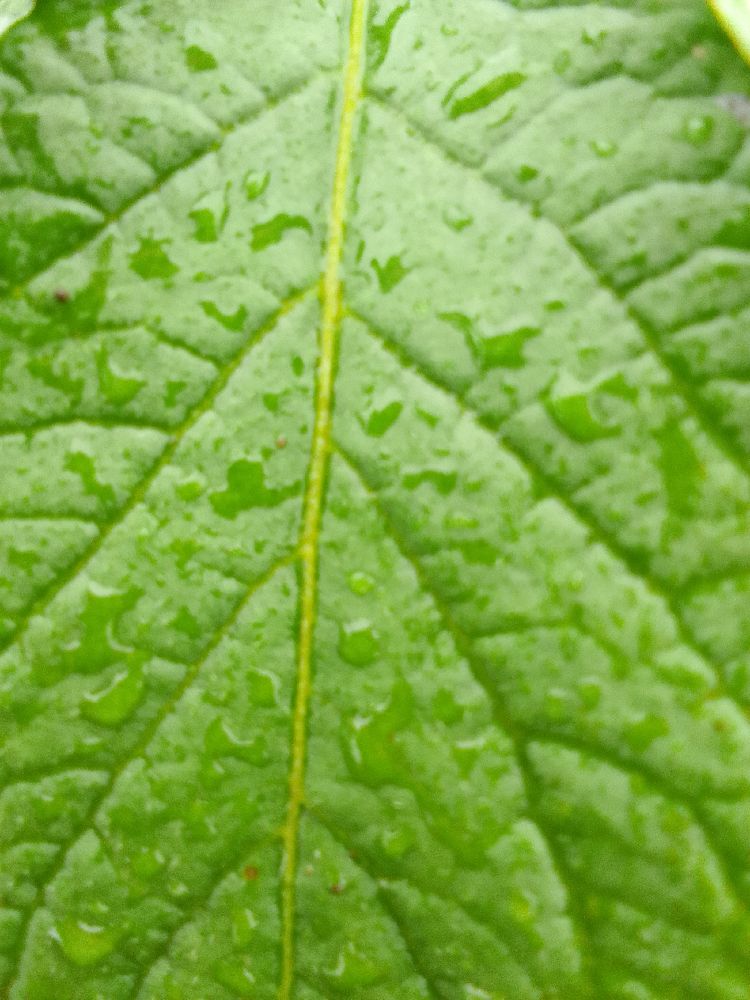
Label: Healthy